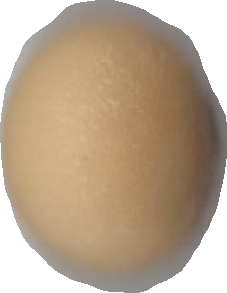
Variety: Dega